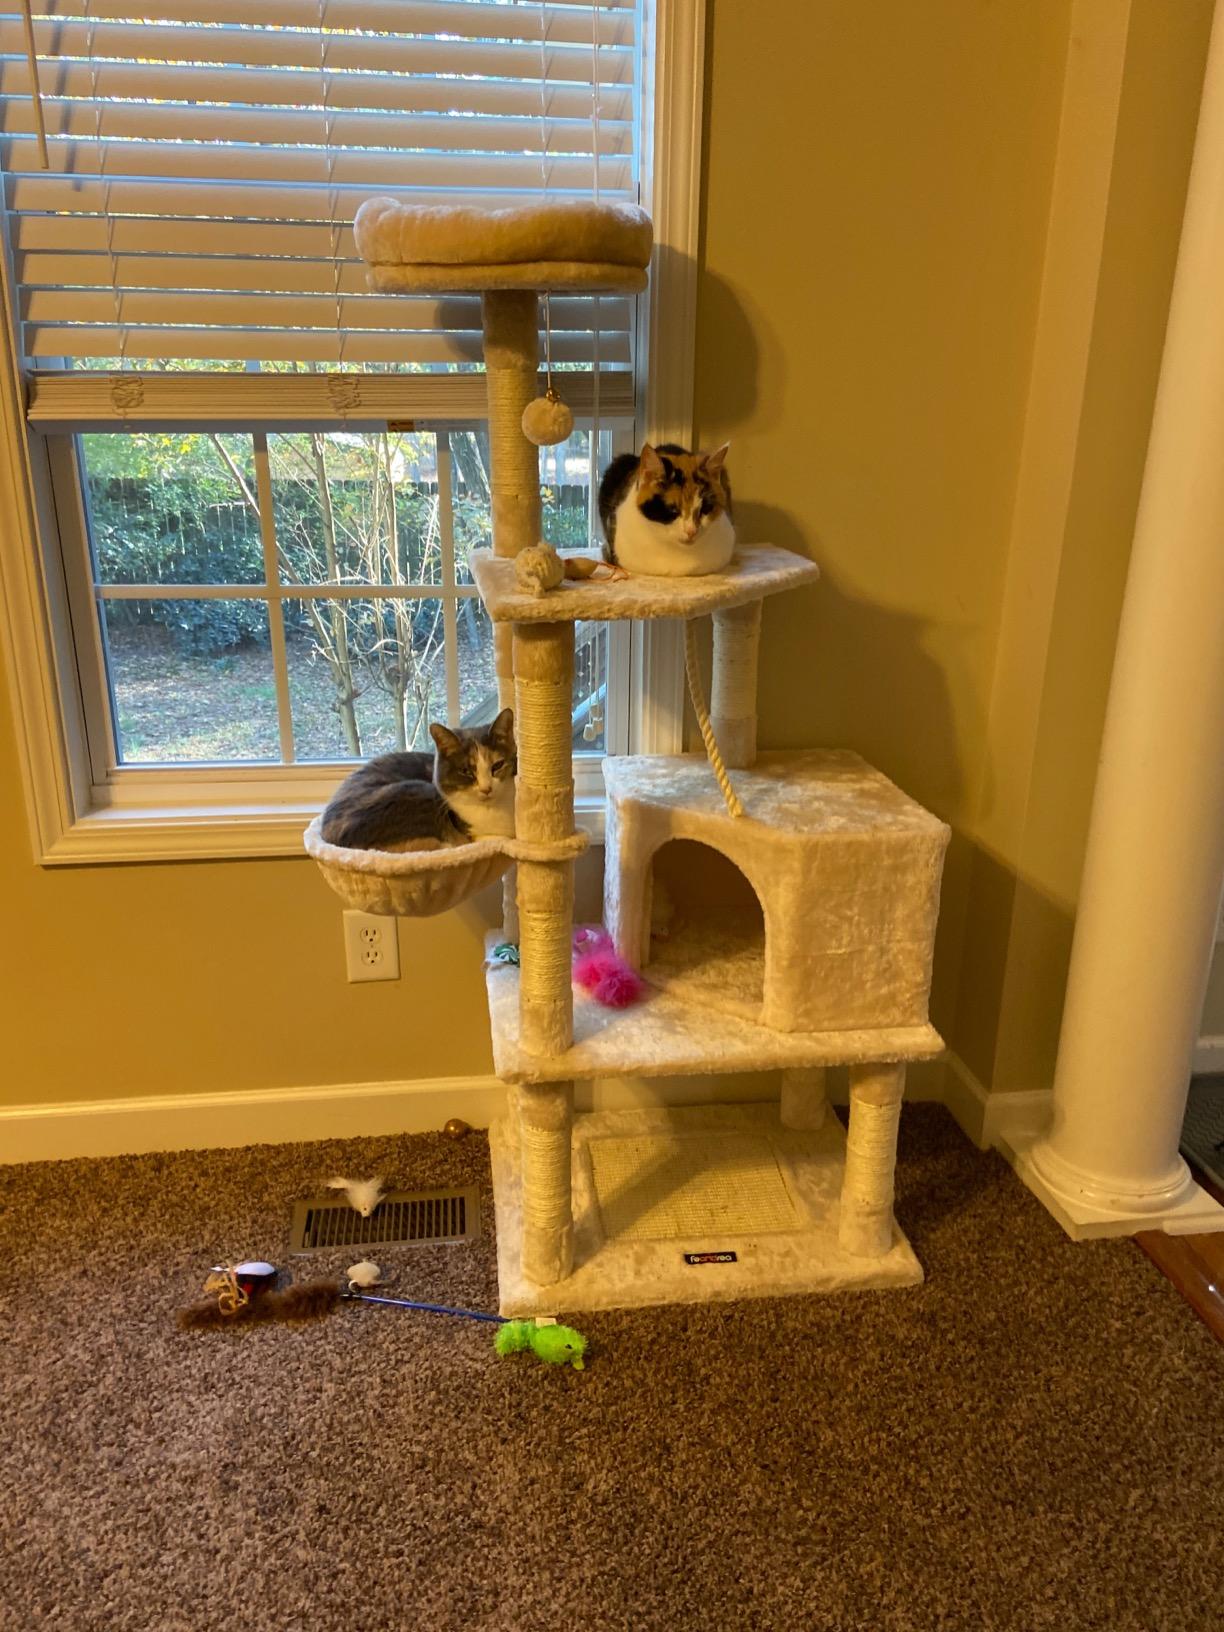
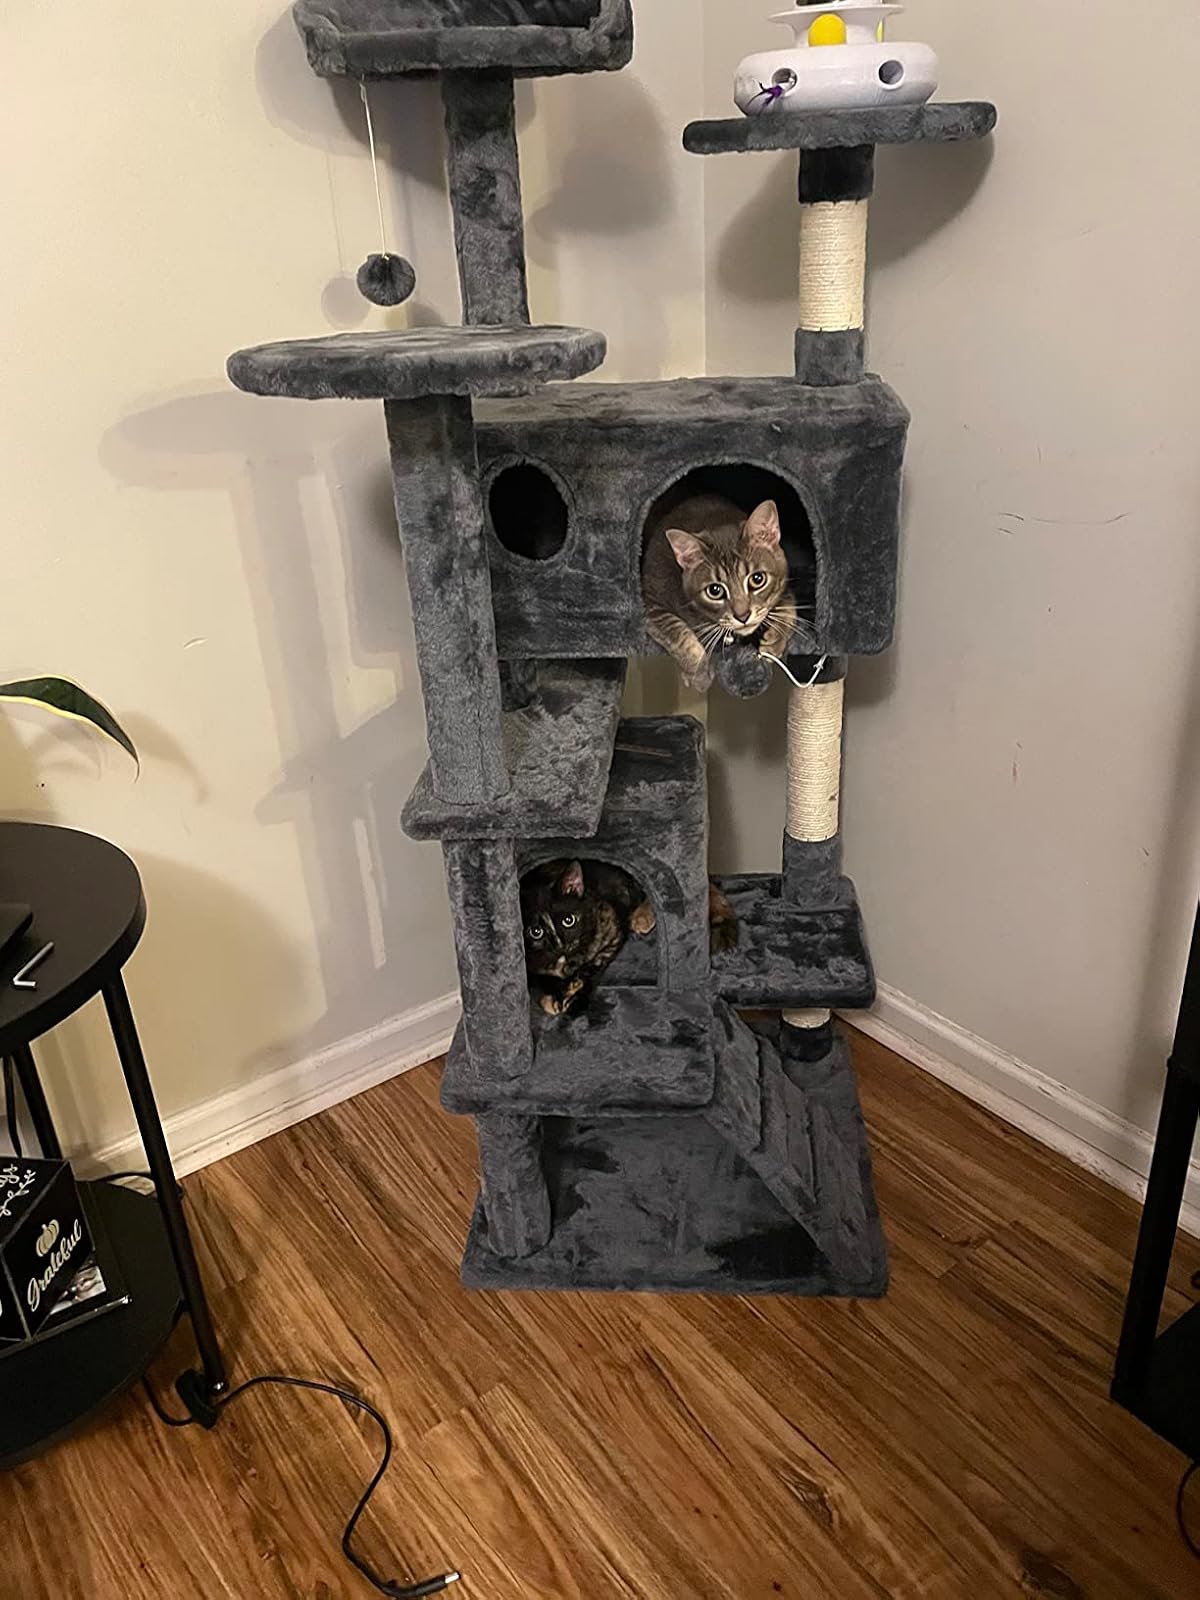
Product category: items_cat tree
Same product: no